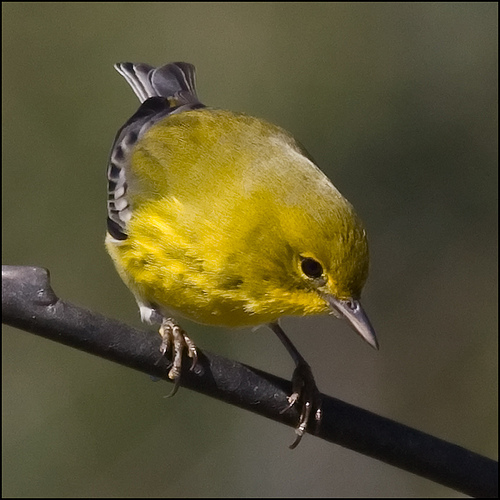
a yellow and black bird with brown and black feet with a gray bill
this bird has a sharp point black bill along with a vibrant yellow belly, and matching yellow breasts.
a small bird with a yellow head and nape, with yellow and black covering the rest of its body, the bill is short and pointed.
a bird with yellow body long bill and larsus, gray and black wings.
this bird is yellow with black on its tail feathers and has a very short beak.
a small colorful bird that has a yellow eye ring, head belly and vent, and black and white wings.
this bird has wings that are black and has a yellow body
this small bird has a bright yellow head and breast with dark wings and light brown feathers on its legs.
this is a small bird with a yellow mustard core color, and black, gray, and white pattern on its bottom.
this bird has a yellow crown, yellow nape, yellow belly, and dark and light grey outer retrices.
Species: Pine Warbler